Sihai, Manipur

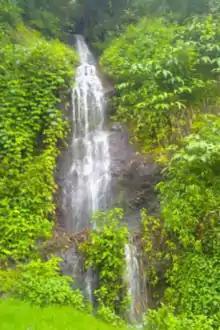
Sihai Khullen Waterfall

The origin of the name is traced back to the time of migration and settlement based on a legend believed by the settlers. According to the legend, a cow was slaughtered as sacrifice to commemorate the occasion of the settlement and that a jewel was found in the cow's bowel.